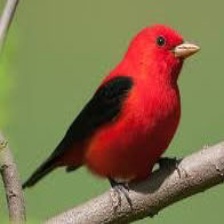
Species: SCARLET TANAGER
Scientific name: PIRANGA OLIVACEA